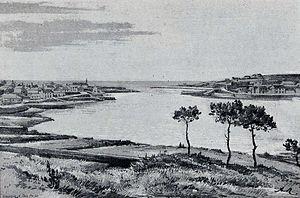
Audierne
Audierne [odjɛʁn] est une commune française située dans le département du Finistère en région Bretagne.
Audierne [odjɛʁn] est une ancienne commune française, située dans le département du Finistère en région Bretagne.